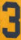
Number: 3